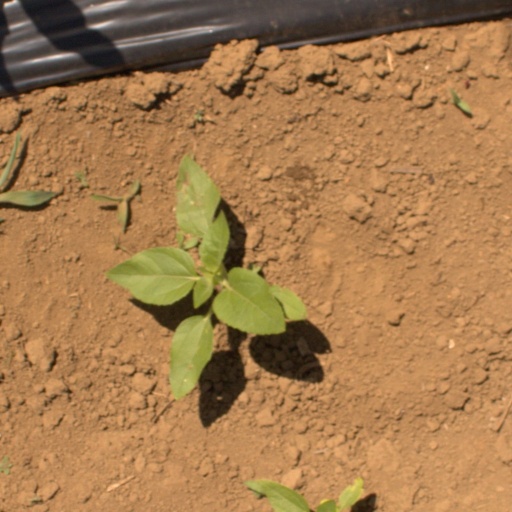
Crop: Jerusalem artichoke